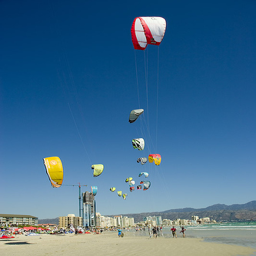
People flying several multicolored kites on a beach.
There are many kites being flown in the sky by the beach.
Several kites are flying over a sandy beach.
A large number of parasails on a beach
a number of people on a beach with kites flying above